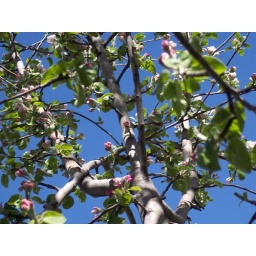
dont sit under the apple tree